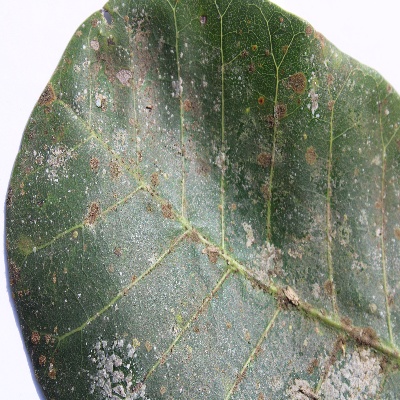
Crop: Cashew
Condition: red rust